Question: Please indicate a possible affordance area of the surfboard that can be used for carrying
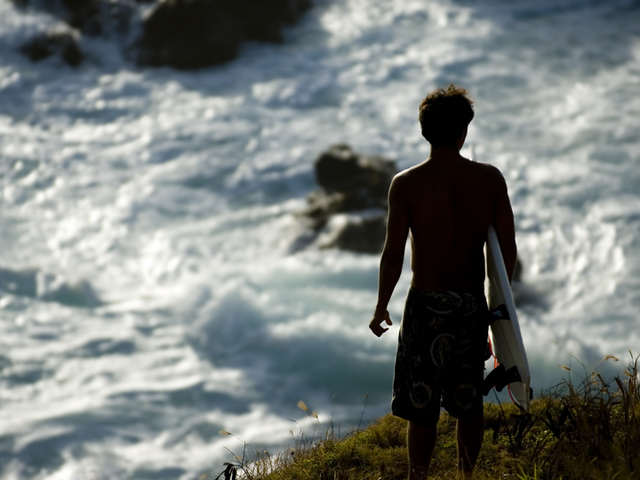
Answer: [489.5, 235, 531.5, 407]